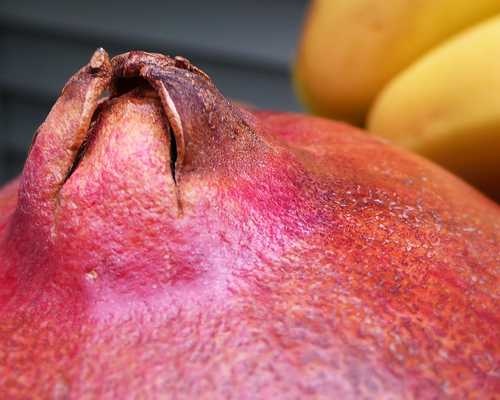
Label: Pomegranate